Mauricio Henao

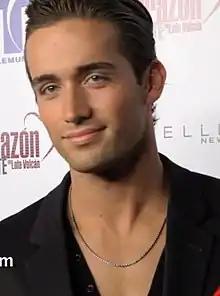
Henao in 2011

Mauricio Henao Serbia (born on 16 February 1987 in Armenia, Quindío, Colombia) is a Colombian actor best known for his roles in telenovelas for Telemundo. More recently, Mauricio gained widespread attention for his role as Adrian Ferrer in the Netflix hit show, "Fake Profile".